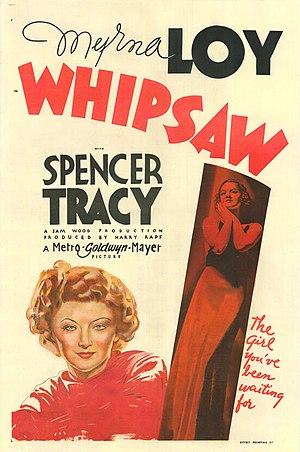
On a volé les perles Koronoff est un film américain de Sam Wood, sorti en 1935.